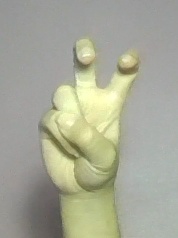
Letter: toot